Ronald Giphart

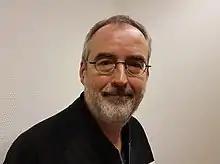
Ronald Giphart (2018)

Ronald Edgar Giphart (born 17 December 1965, in Dordrecht) is a Dutch writer. His best known books, "Ik ook van jou" (1992), "Phileine zegt sorry" (1996) and "Ik omhels je met 1000 armen" (2000), all have been filmed. His 2012 book, "Het Leven, De Liefde En De Lusten", was published in English as "Living, Loving, Longing".